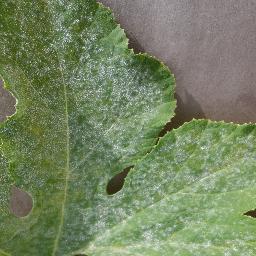
Label: Squash___Powdery_mildew